Răzvan Lucescu

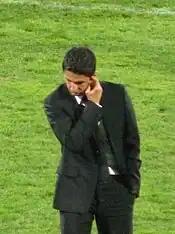
Lucescu in 2009

On 29 April 2009, he was appointed head coach and general manager of Romania, leaving Braşov after a ninth-place finish in the first division and replacing Victor Piţurcă in this position. After two years in control he gave up the national team, following the 3–0 victory over Bosnia and Herzegovina, leaving it with chances of qualifying to the UEFA Euro 2012.